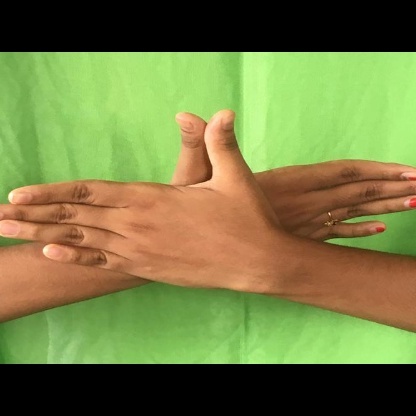
Mudra: Garuda